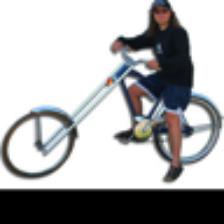
Label: NonHuman